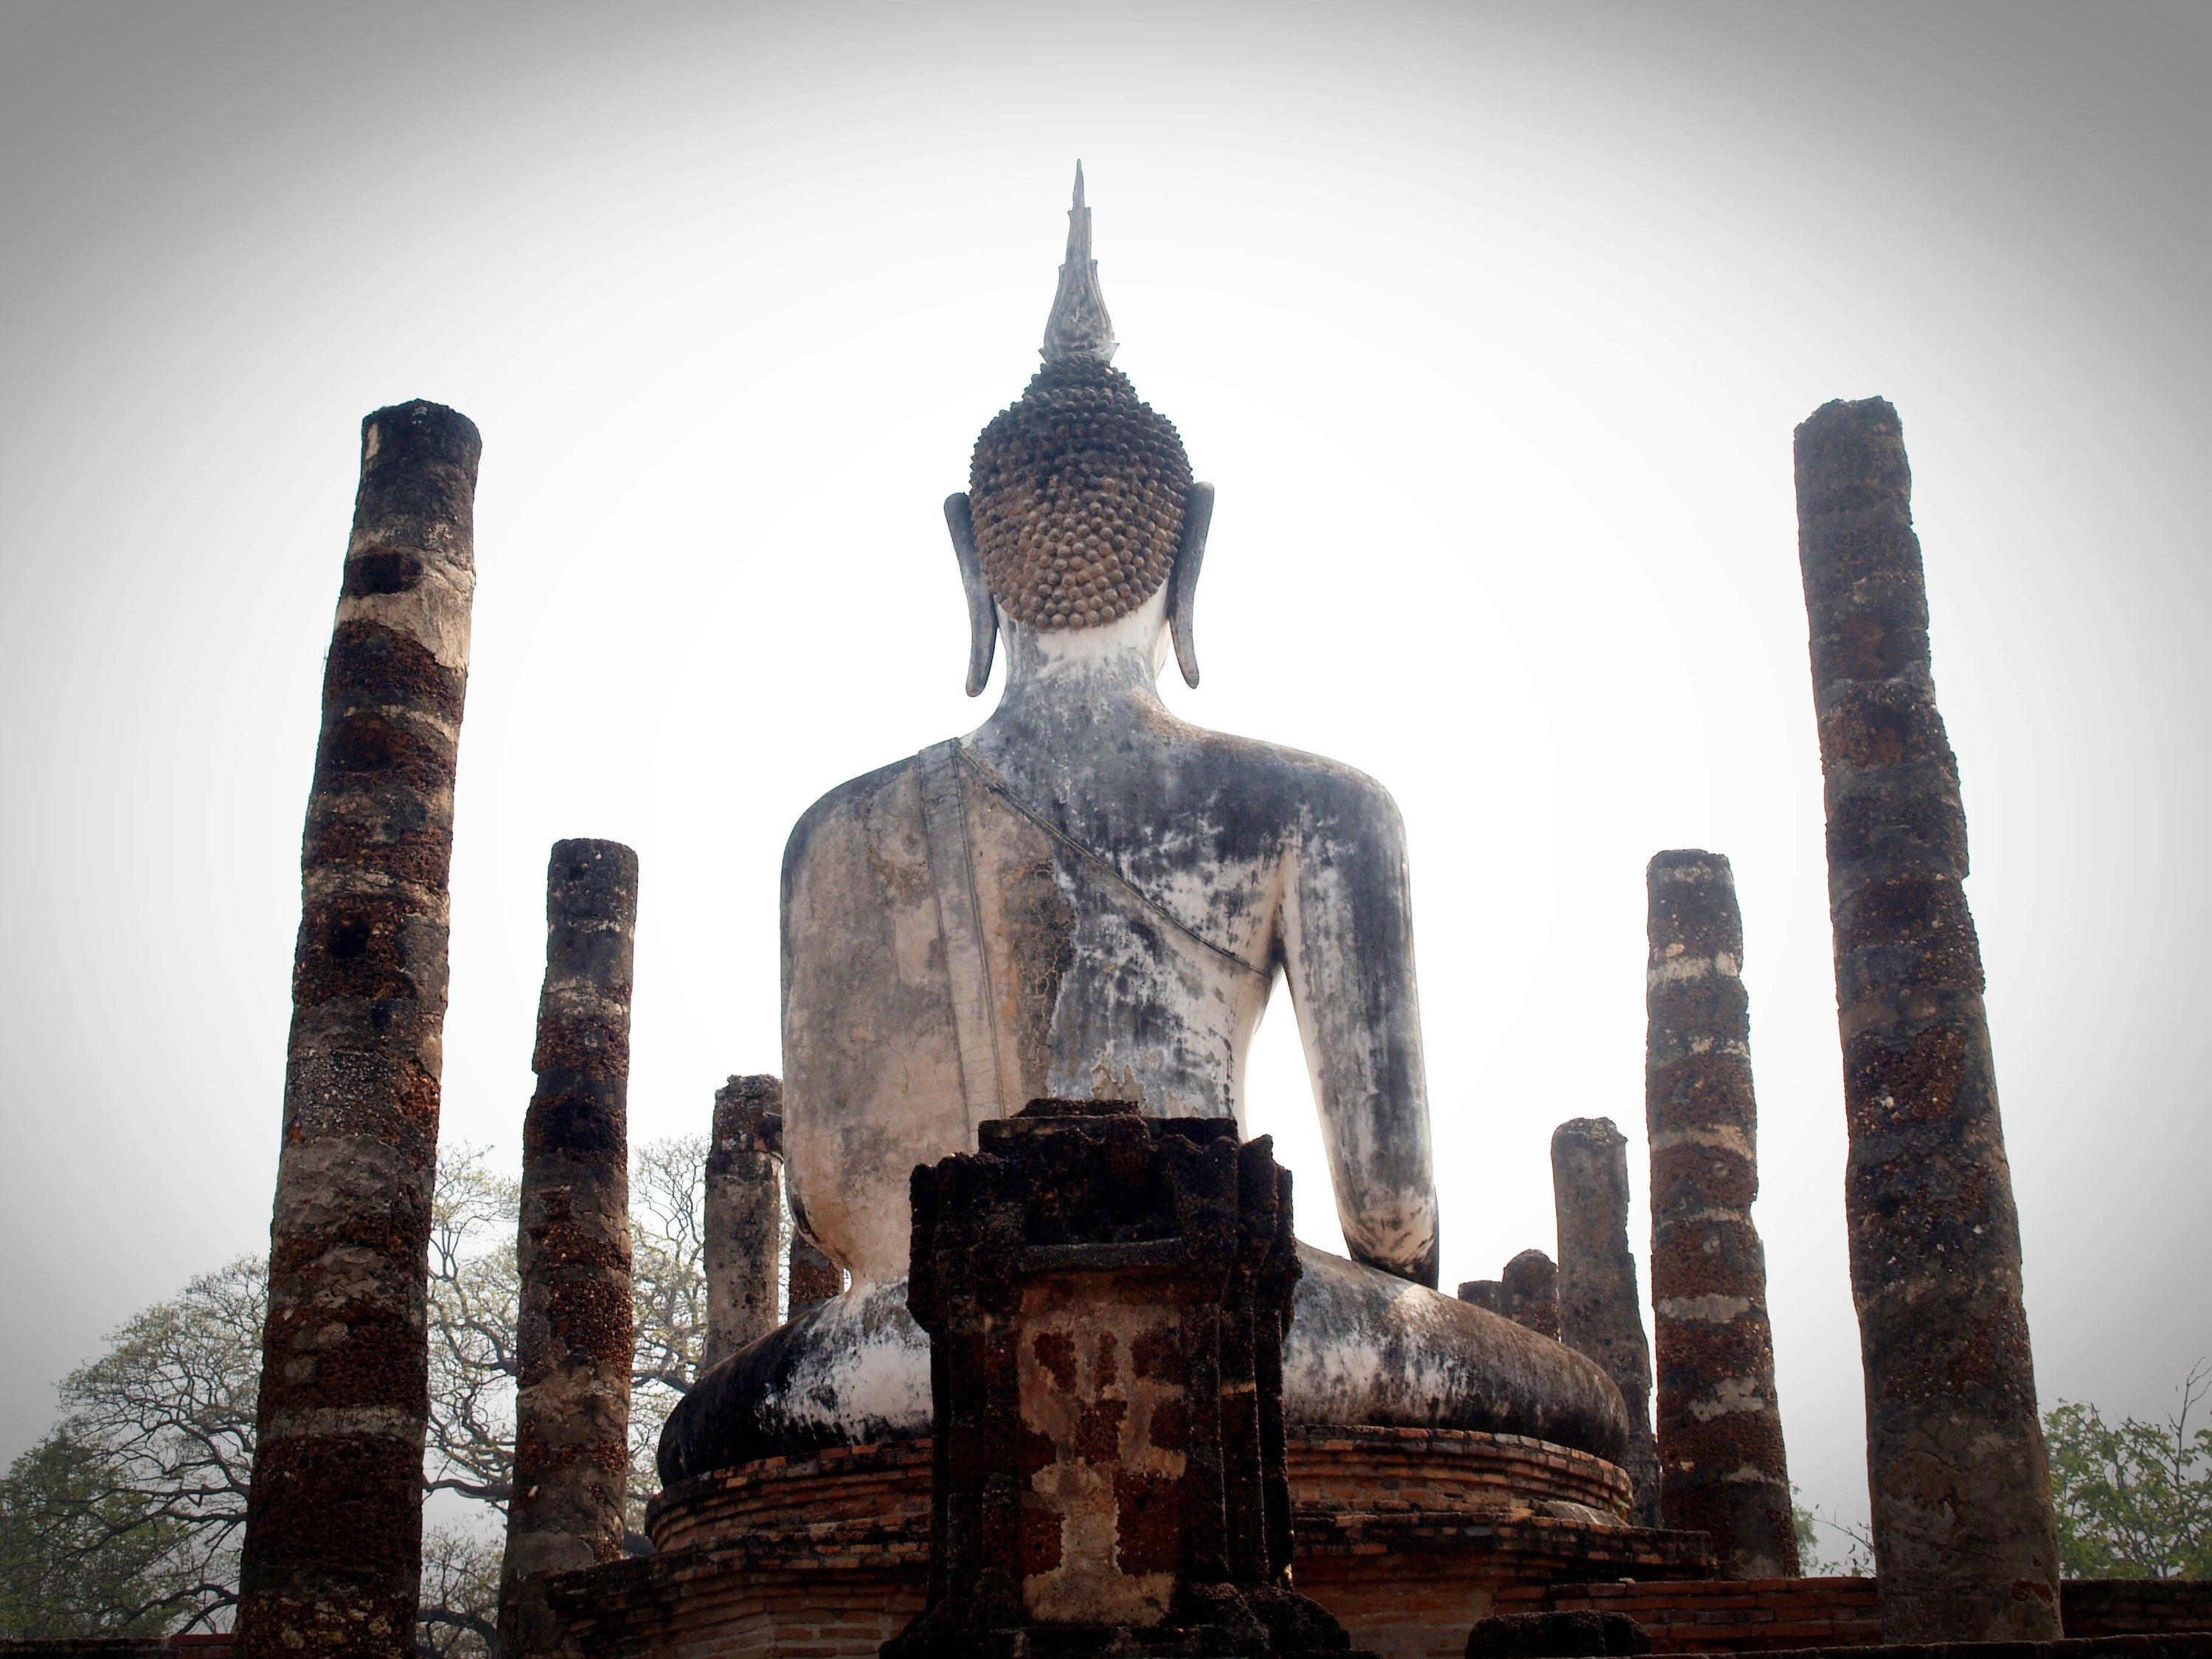
landscape, water, nature, outdoor, rock, light, architecture, sky, sunrise, sunset, vintage, view, old, monument, travel, statue, twilight, column, park, lagoon, religion, asia, ancient, landmark, colorful, tourism, brick, place of worship, thailand, sculpture, art, temple, ruins, cambodia, mirror, lotus, beauty, buddha, culture, beautiful, history, india, historical, bangkok, lily, reflex, figurehead, textures, viewpoint, pagoda, wat, ayutthaya, monolith, mai, sukhothai, destinations, statuary, phuket, chiang, ancient history